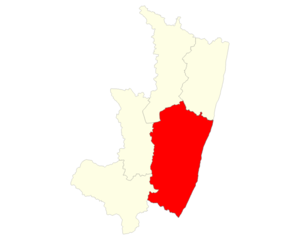
Localisation du district de Vangaindrano dans la région Atsimo Atsinanana
Le district de Vangaindrano est un district du sud-est de Madagascar situé dans la région d'Atsimo-Atsinanana, dans la province de Fianarantsoa. Il est composé de la commune urbaine de Vangaindrano qui en est le chef-lieu et de vingt-huit communes rurales.